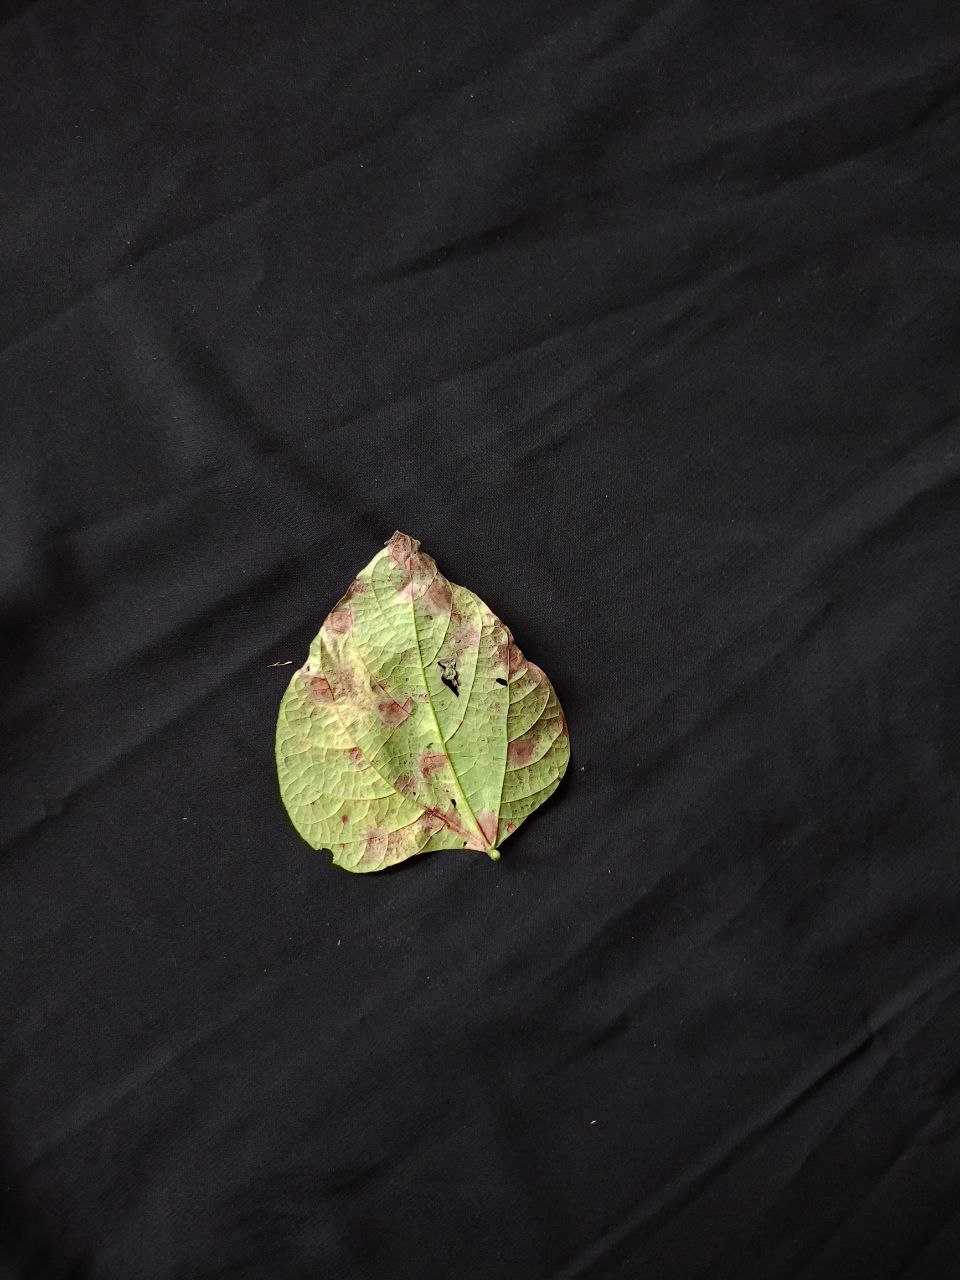
Crop: bean
Leaf condition: Blight